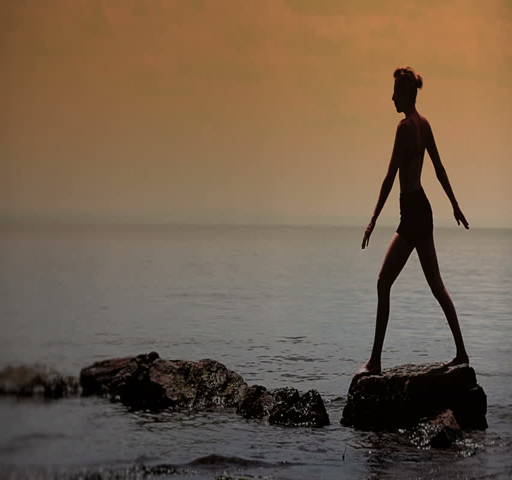
woman doing different yoga position during sunset in front of the sea